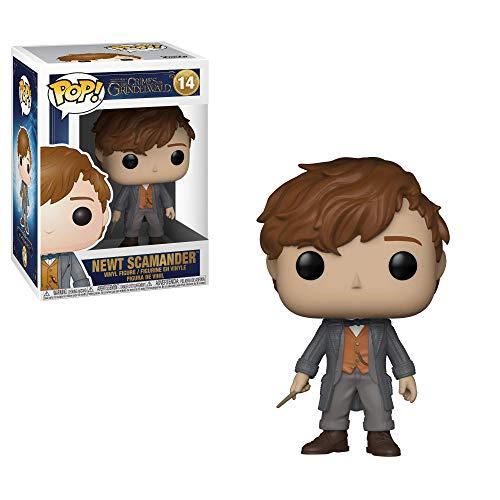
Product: Funko 32751 Pop Movies: Fantastic Beasts 2- Newt (Styles May Vary), Multicolor
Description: From fantastic beasts 2, newt styles may vary, as a stylized pop vinyl from Funko.
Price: $7.90
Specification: ProductDimensions:3x3x3.8inches|ItemWeight:3.52ounces|ShippingWeight:4.2ounces(Viewshippingratesandpolicies)|ASIN:B07D58Y2K5|Itemmodelnumber:32751|Manufacturerrecommendedage:6yearsandup